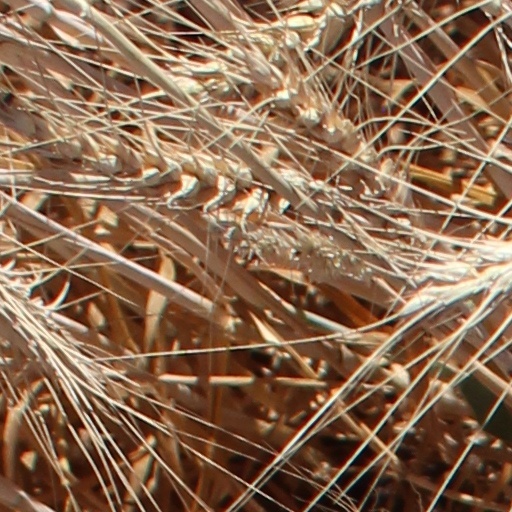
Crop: wheat